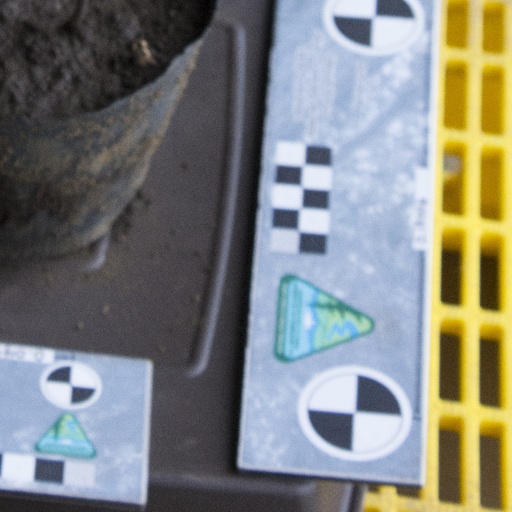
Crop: soybean